Latino Orsini

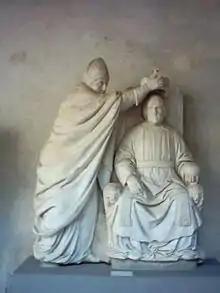
Coronation of Ferdinand I of Naples

In 1450, the Archbishopric of Urbino was conferred upon him, which made it possible for him to take up his residence in Rome, the See of Trani being given to his brother, Giovanni Orsini, Abbot of Farfa. He rebuilt San Salvatore in Lauro as a chapel for a monastery he established next door, and in which he installed the Canons Regular of San Giorgio in Alga. In February 1459, as papal legate acting for Pope Pius II, he crowned Ferdinand I of Naples at Barletta Cathedral.